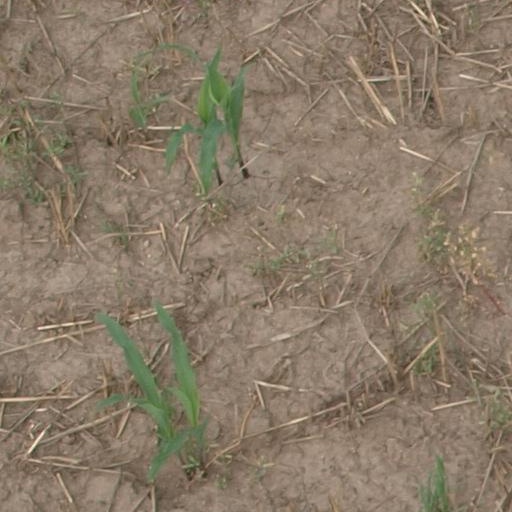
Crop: maize; corn